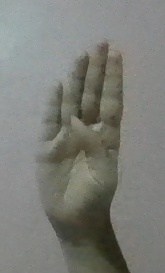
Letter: kaaf